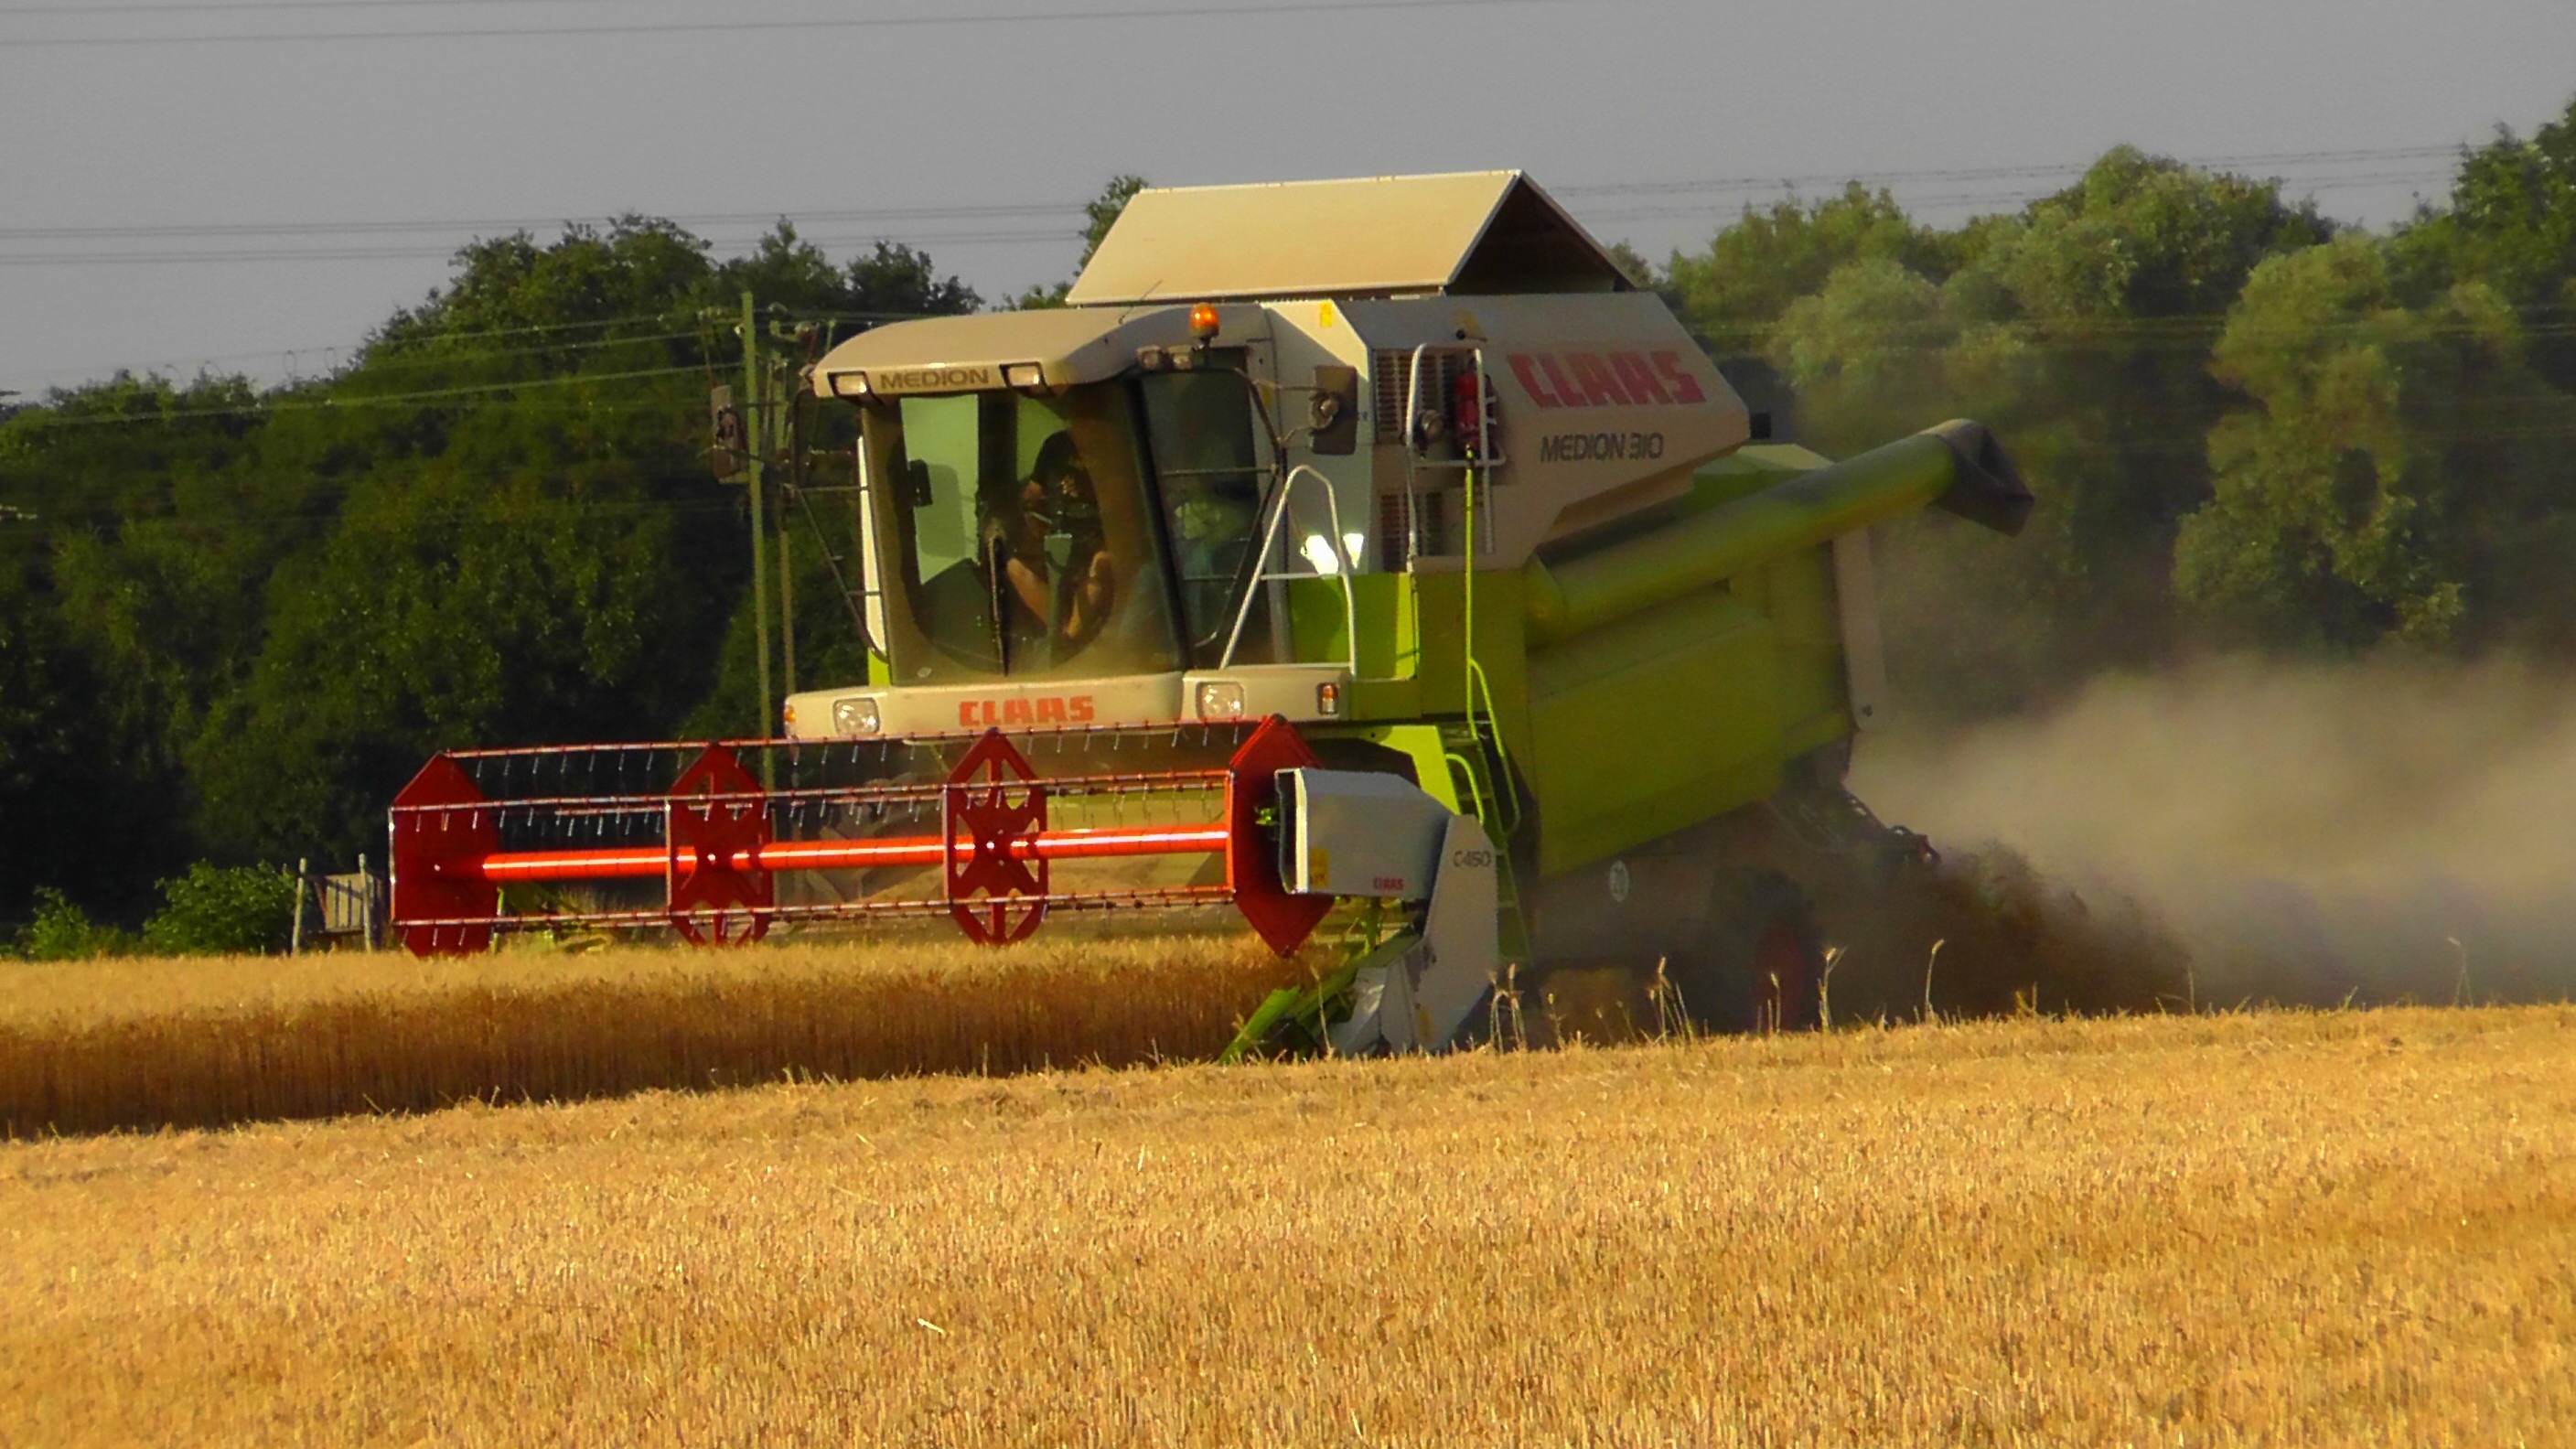
work, nature, plant, field, farm, summer, transport, food, harvest, vehicle, crop, machine, agriculture, spike, event, harvester, rural area, awns, combine harvester, grass family